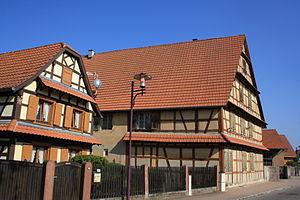
Offendorf, Alsace
Offendorf est une commune française située dans le département du Bas-Rhin, en région Grand Est.